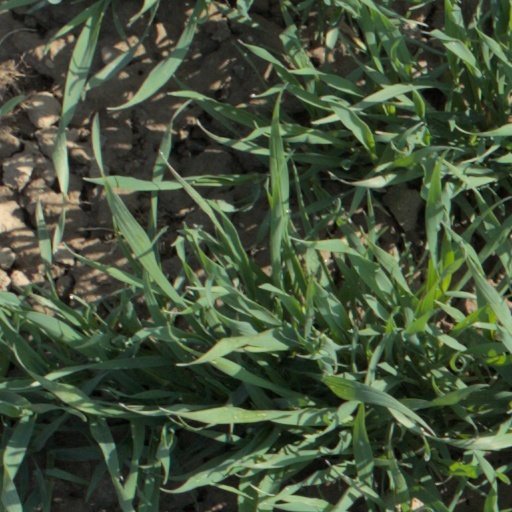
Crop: wheat